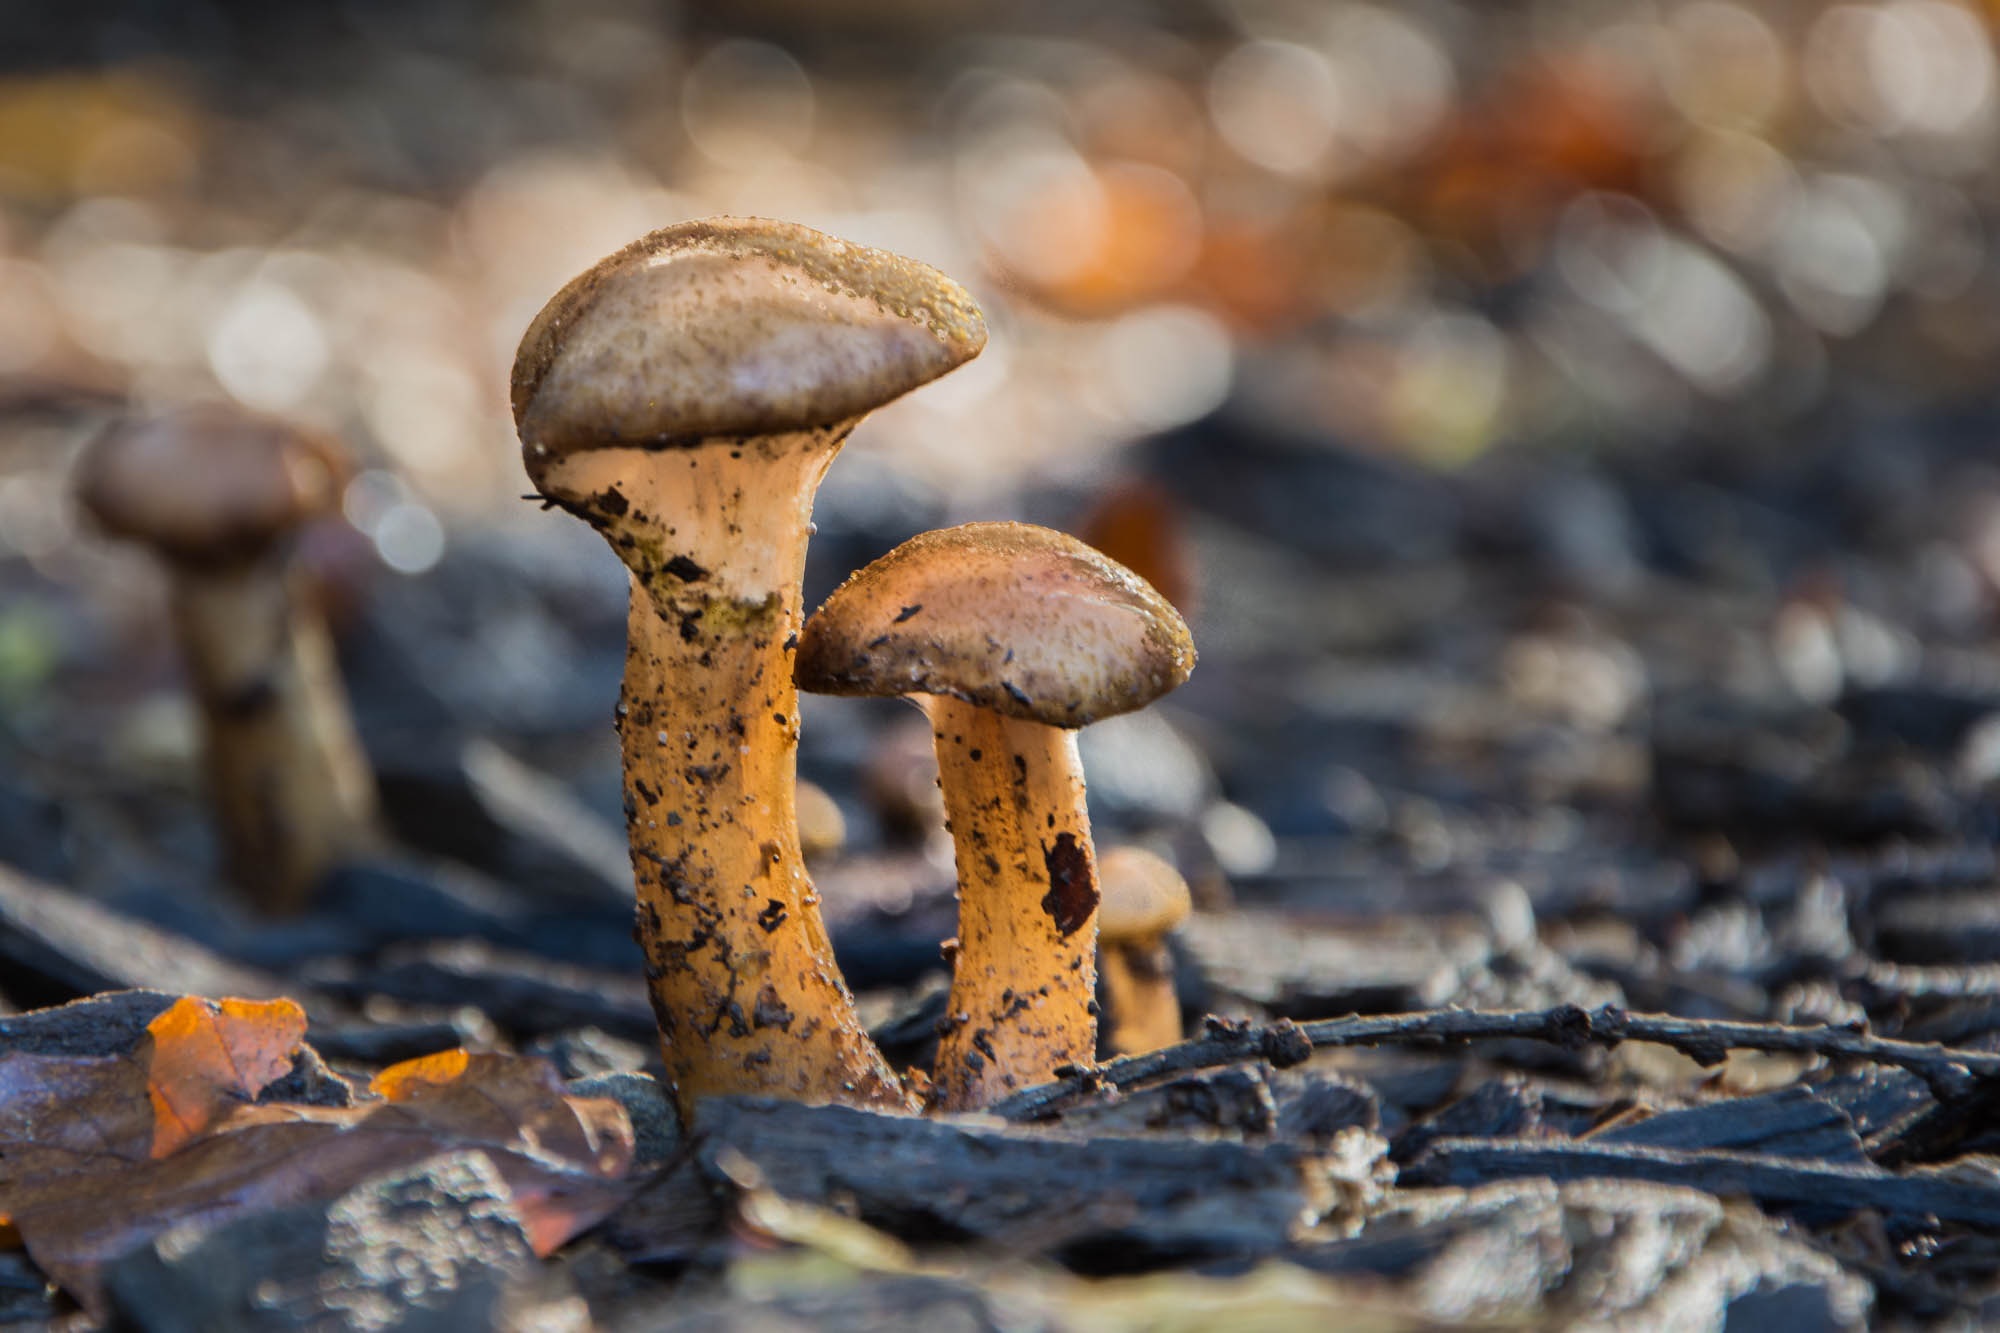
nature, forest, wood, fall, autumn, soil, mushroom, season, close up, fungus, mushrooms, undergrowth, macro photography, medicinal mushroom